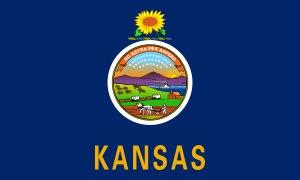
On appelle symbolisme des fleurs le fait d'attribuer à certaines fleurs des vertus, ou de servir d'emblème.